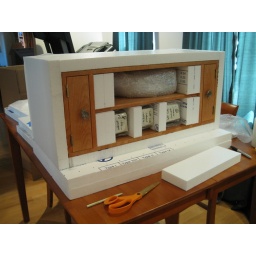
There. Now the side cabinet boxes are perfectly armored against bumps and drops of the package.